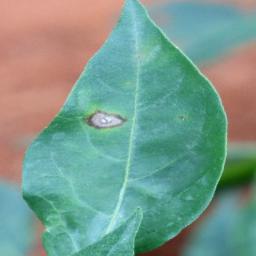
Label: cercospora